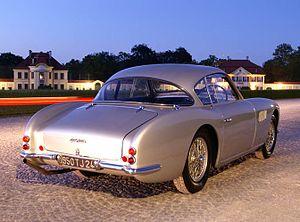
Talbot était un constructeur automobile français d'origine anglaise.